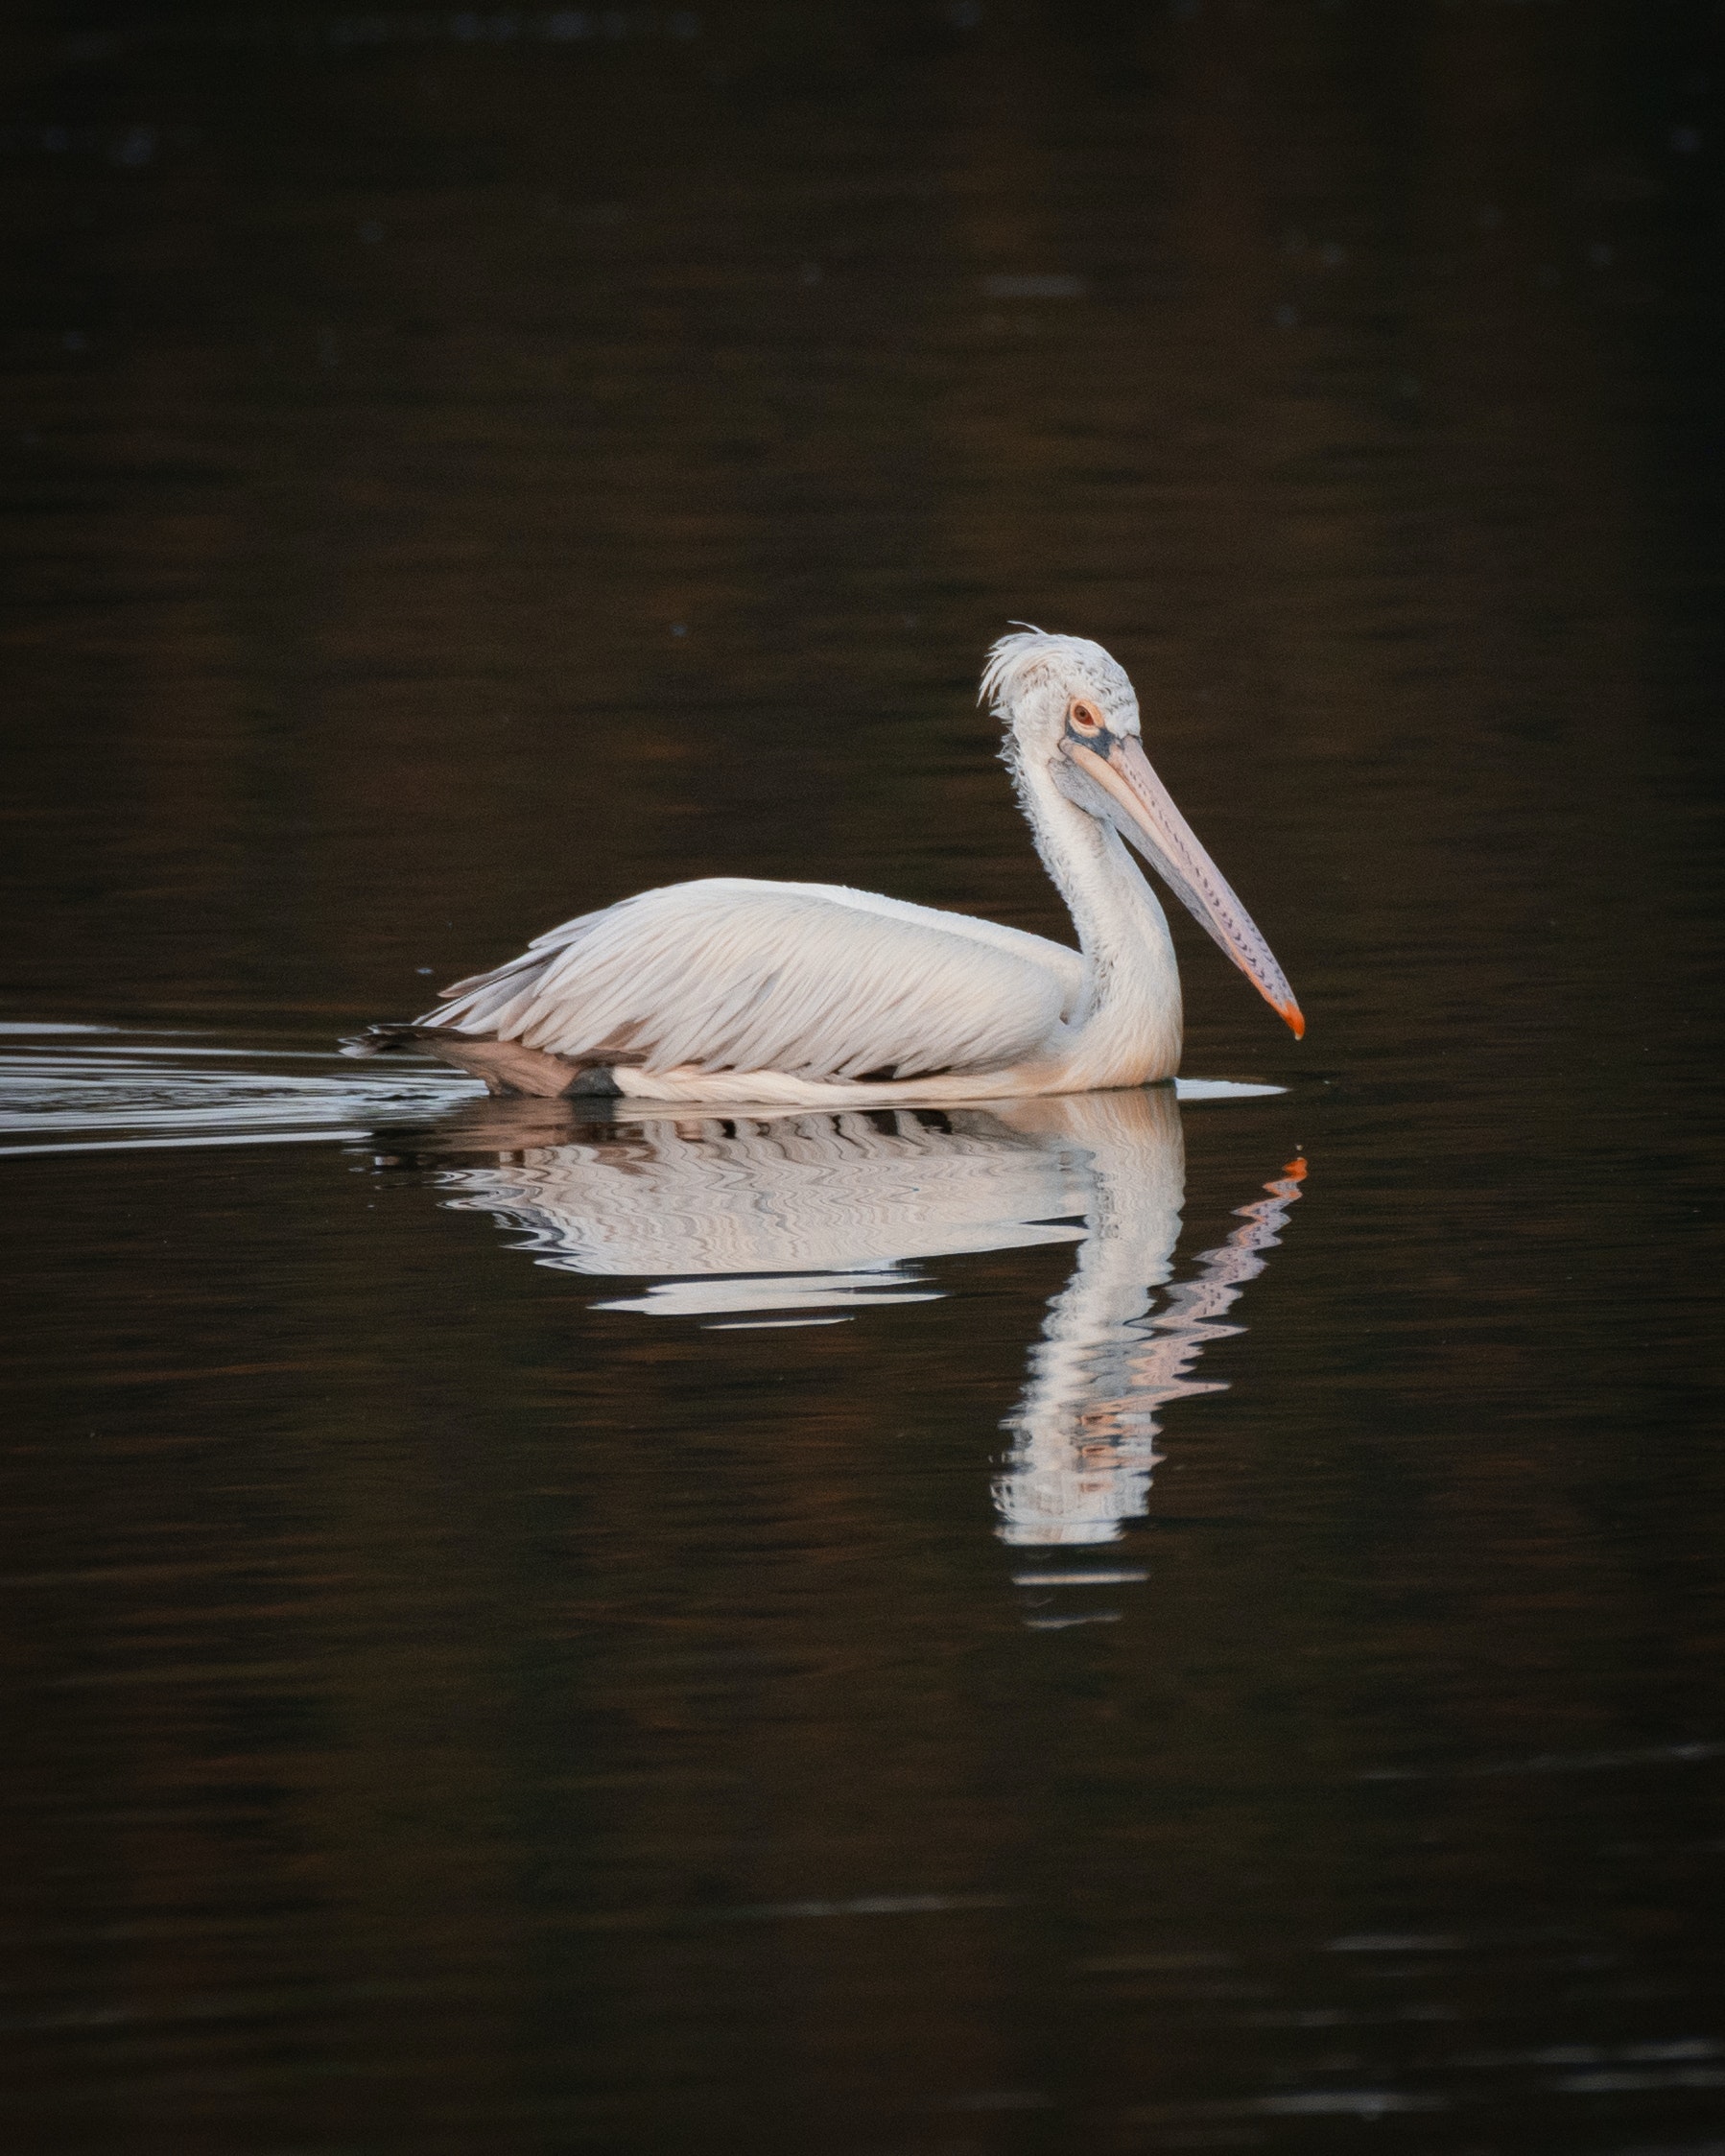
bird, water, lake, beak, pelican, white pelican, pelecaniformes, wood, ciconiiformes, feather, seabird, wing, tail, reflection, event, wildlife, Freshwater marsh, sky, water bird, tree, reservoir, natural landscape, wetland, shorebird, pond